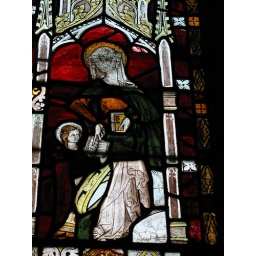
C14 glass in the east window at Marsh Baldon.